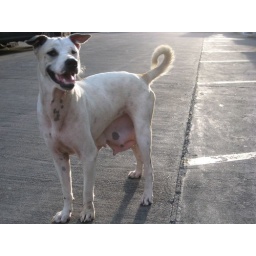
She is a stray dog in my neighborhood. All of her puppies are also white.